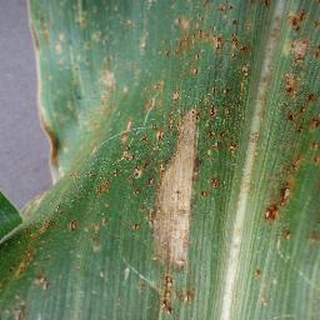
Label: corn_northern_leaf_blight